Balqa (region)

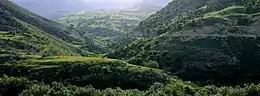
The Wadi Shueib valley, 2010

The perennial Wadi Shueib stream traverses the heart of the western Balqa and creates a fertile valley in which many of the area's western towns sit. The stream deposits into the Jordan Valley. The Zarqa River is a tributary of the Jordan River, while the Wadi Mujib stream flows into the Dead Sea.